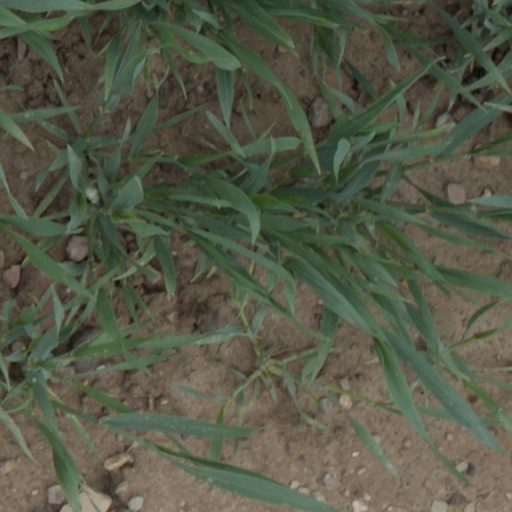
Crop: wheat